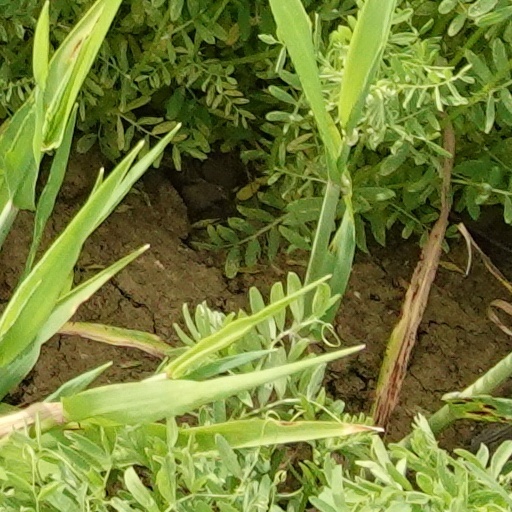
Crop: wheat